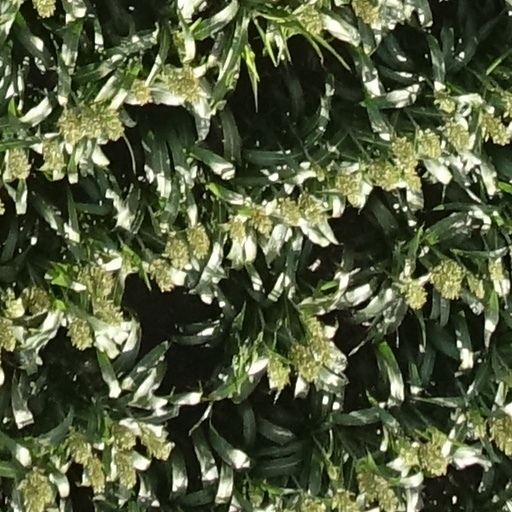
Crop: sorghum